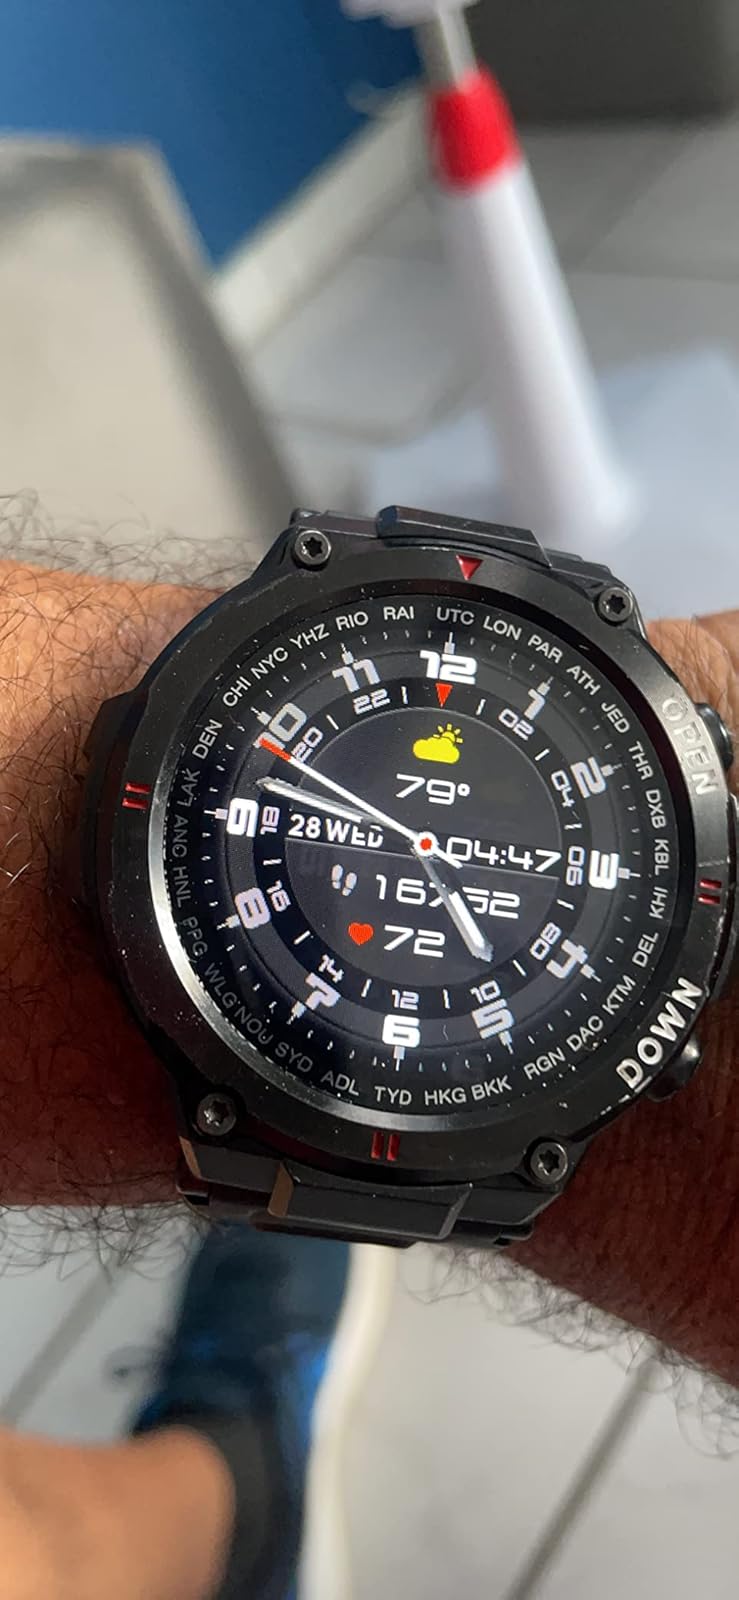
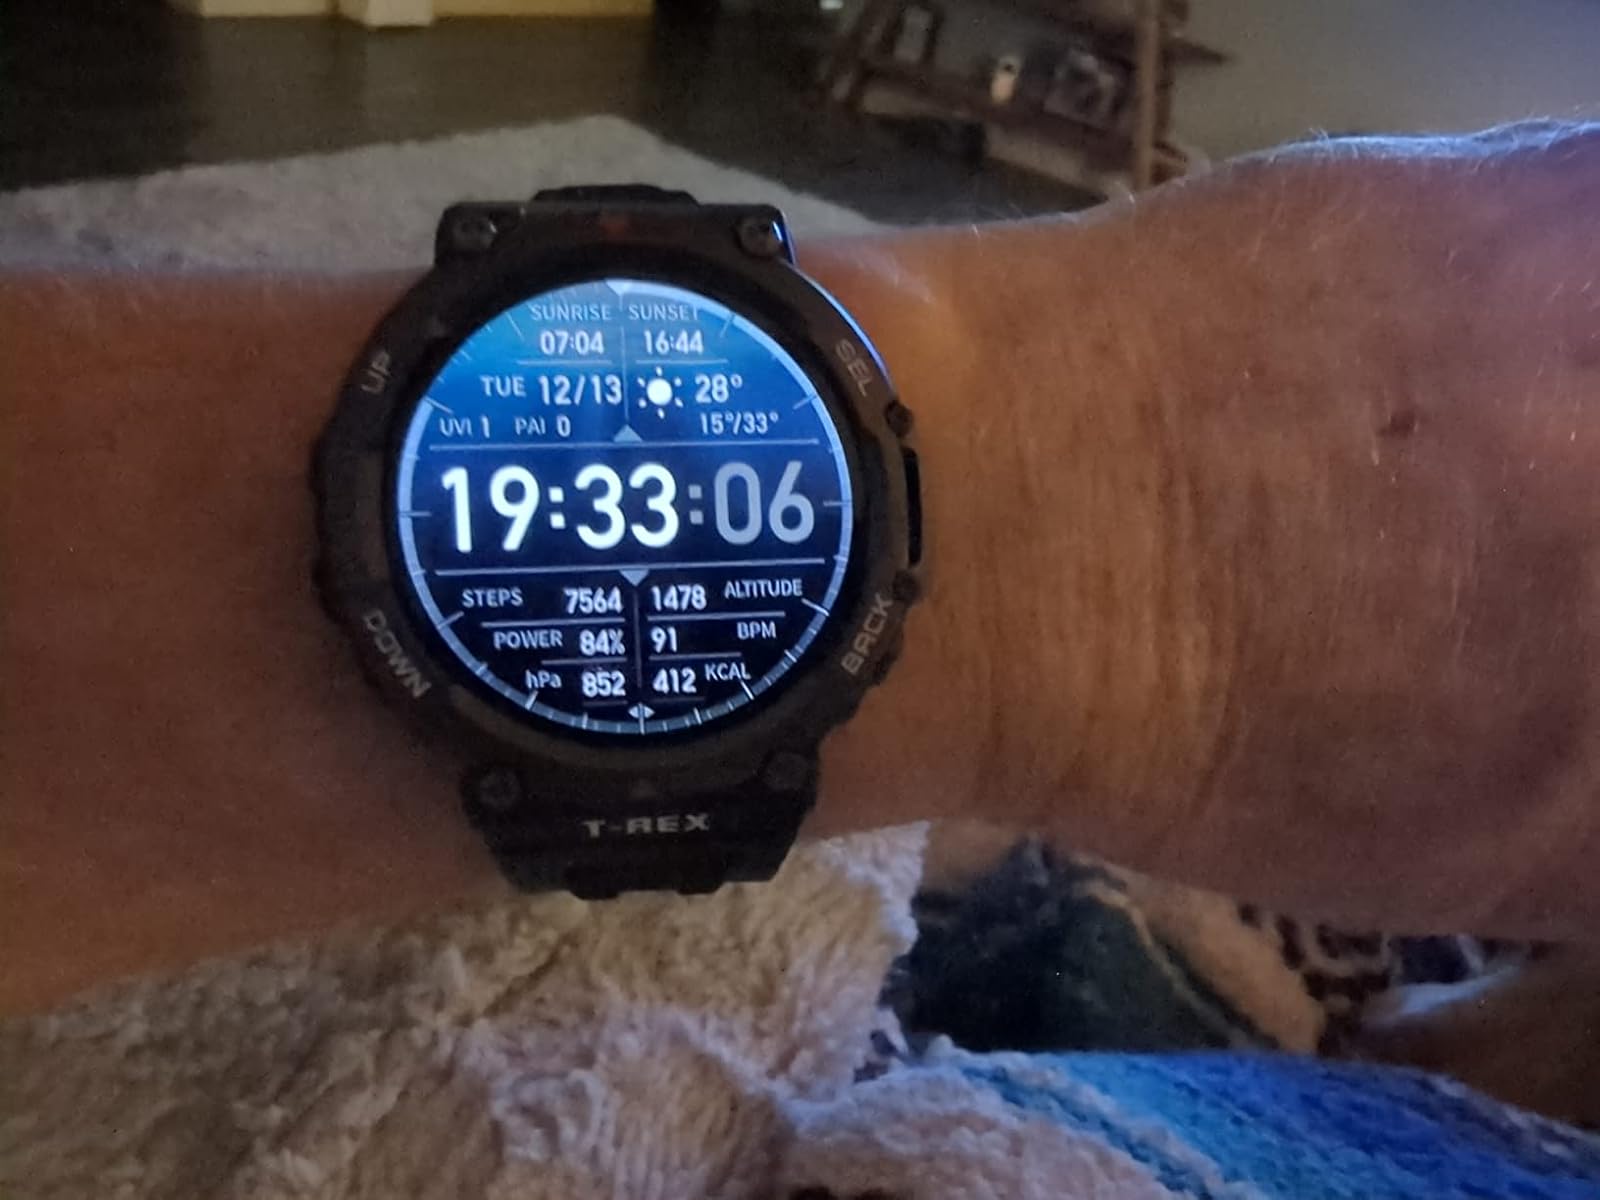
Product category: smartwatch
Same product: no